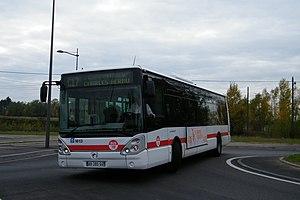
L'Irisbus Citelis 12 n°1613 du réseau TCL fait demi-tour au terminus de la Ligne C17 à Bron Porte des Alpes.
Saint-Priest est une commune française du sud-est de la France située dans la collectivité territoriale de la Métropole de Lyon en région Auvergne-Rhône-Alpes. Ses habitants sont appelés les San-Priods.